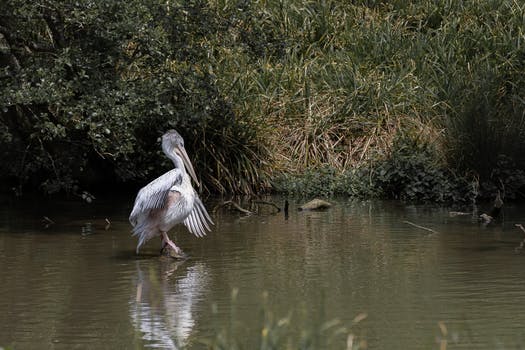
Label: No Watermark